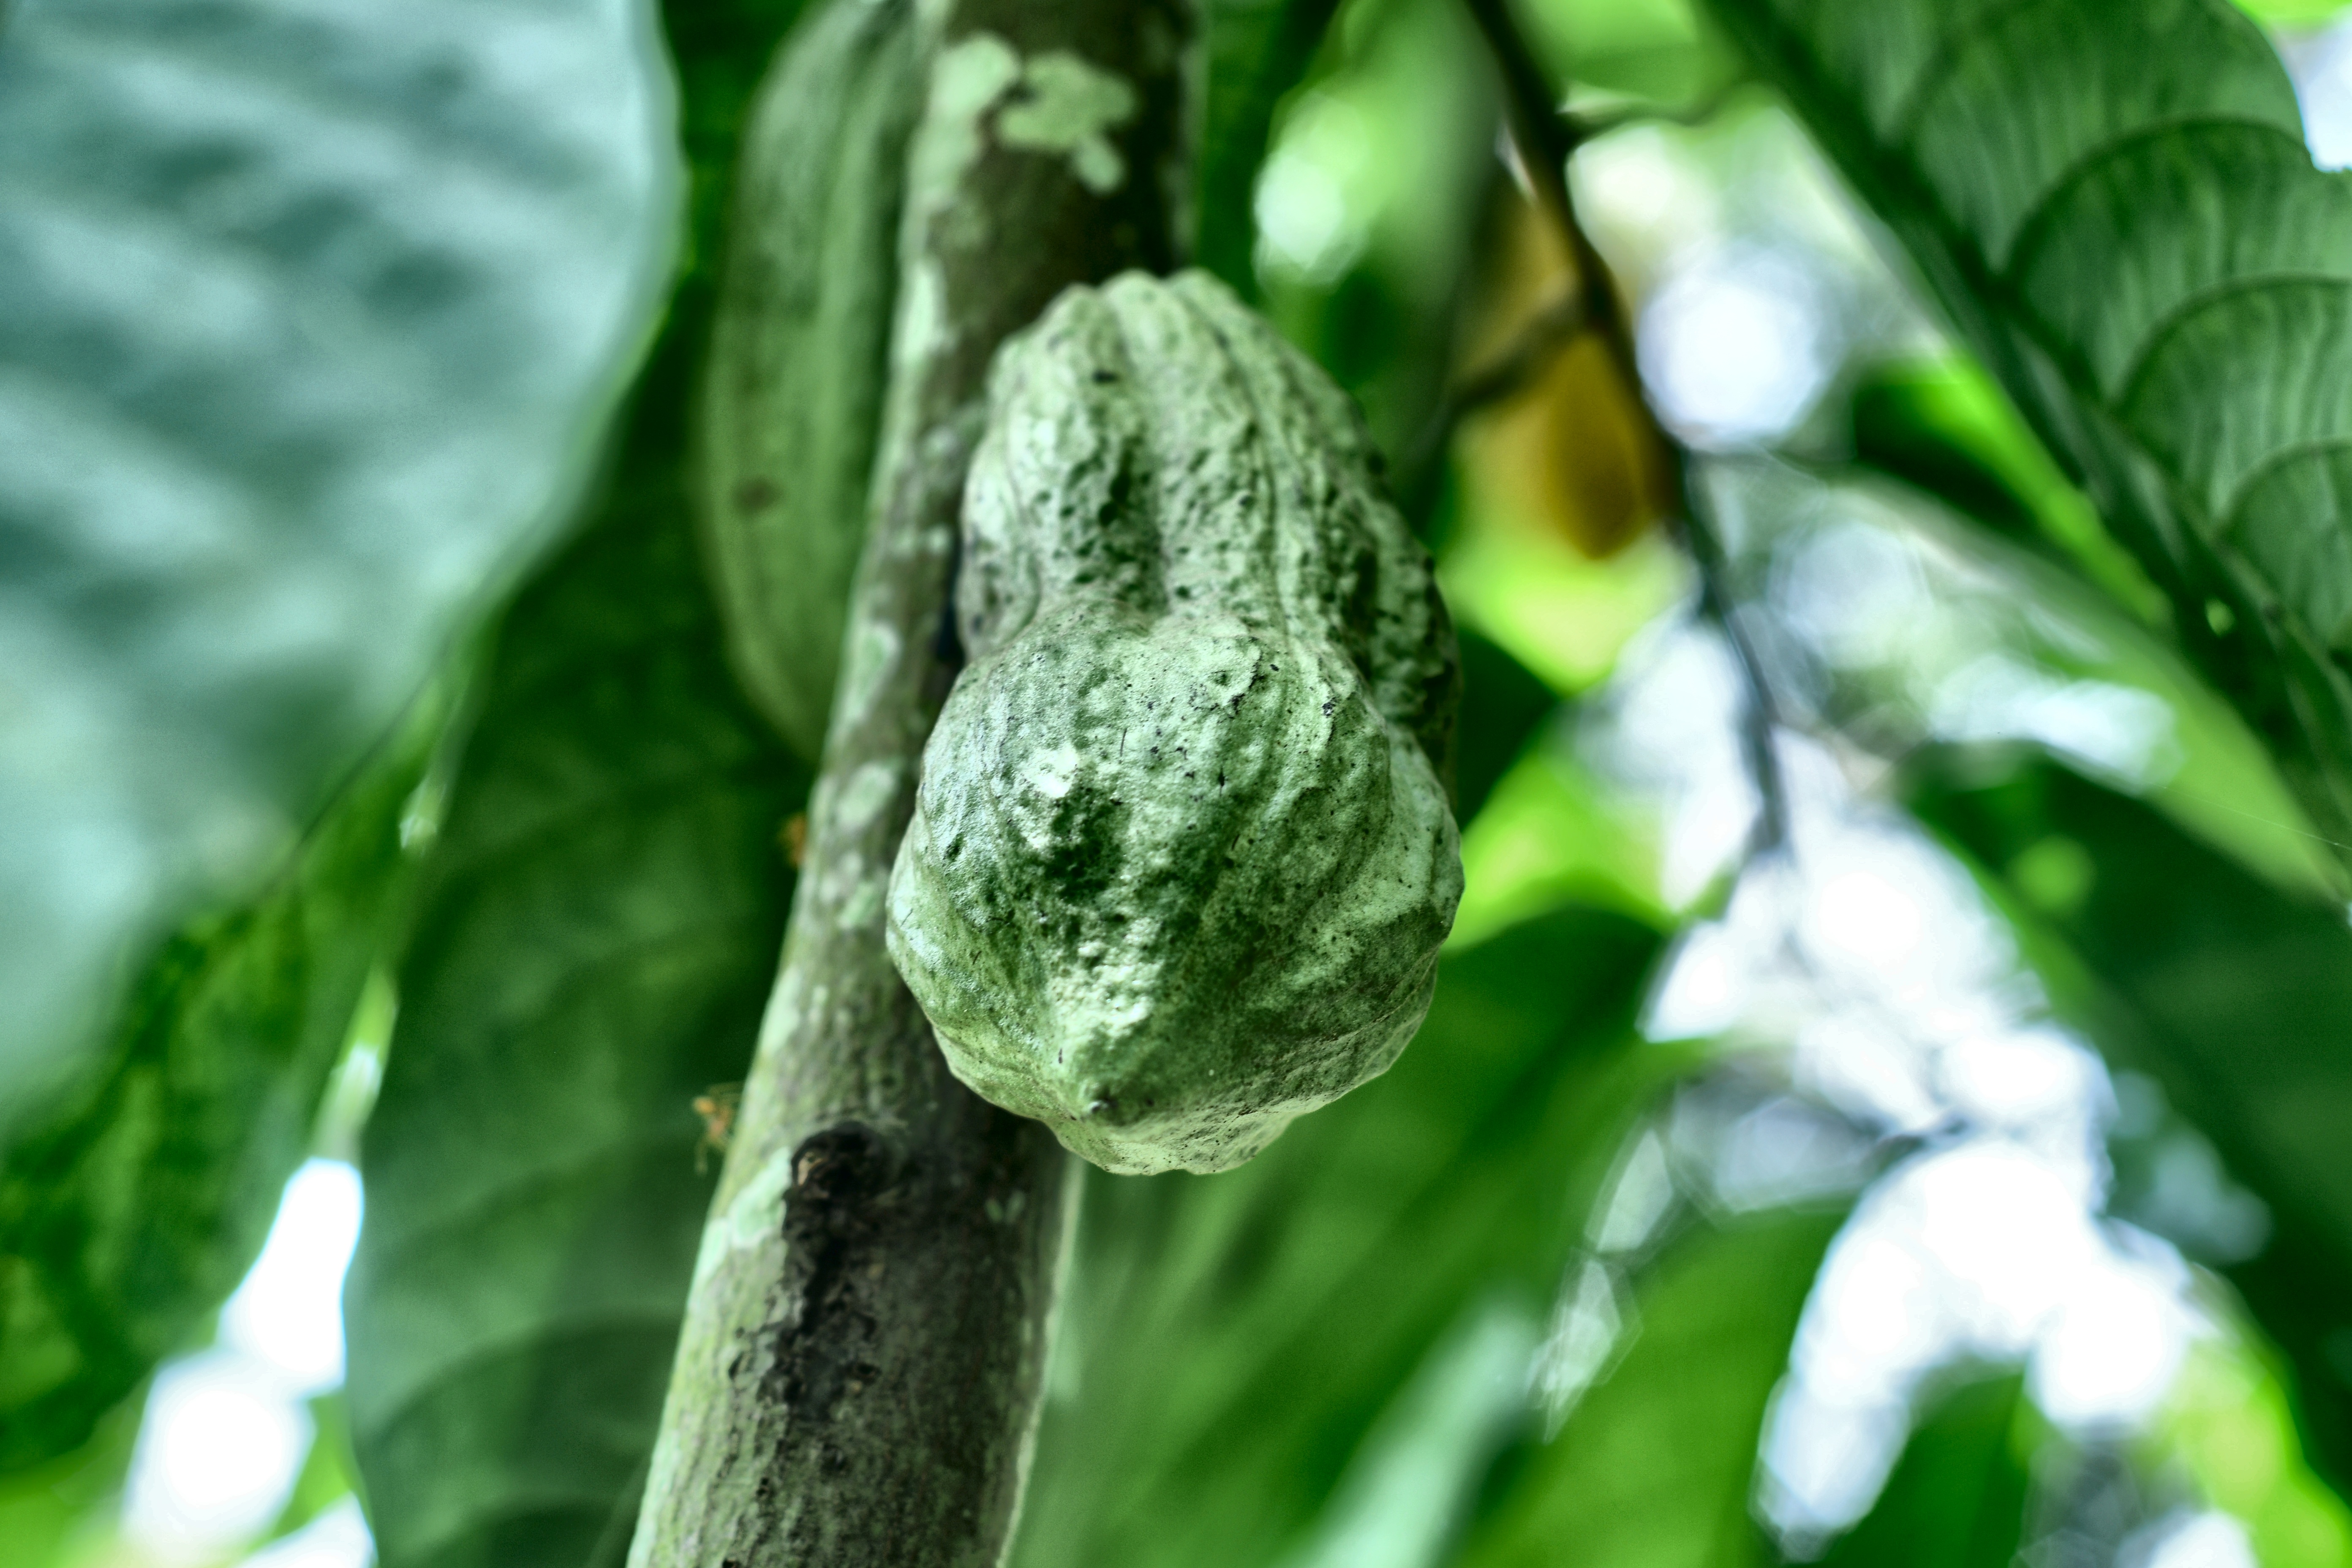
Maturity: unmature
Variety: Angoleta